Pope Pius XII

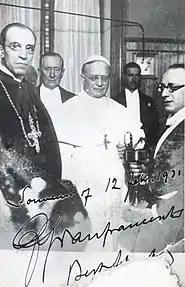
Pius XI (center) with Cardinal Pacelli (front left), the radio transmission pioneer Guglielmo Marconi (back left) and others at the inauguration of Vatican Radio on 12 February 1931

Pacelli was made a Cardinal-Priest of Santi Giovanni e Paolo al Celio on 16 December 1929 by Pope Pius XI, and within a few months, on 7 February 1930, Pius XI appointed him Cardinal Secretary of State, responsible for foreign policy and state relations throughout the world. In 1935, Pacelli was named Camerlengo of the Holy Roman Church.